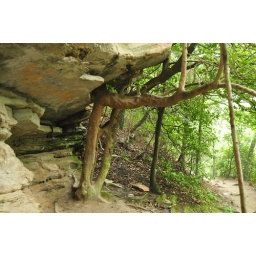
This tree bends around the rock